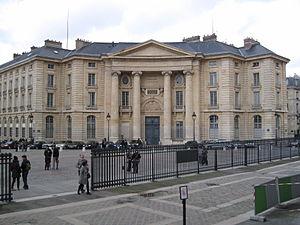
Les locaux de l' Université Paris I Panthéon - Sorbonne et de Paris II Panthéon-Assas sont répartis principalement en plusieurs centres. Cette photographie représente l' entrée principale du Centre Panthéon qui est dédié aux sciences juridiques. Au dessus de la porte, on peut distinguer une plaque sur laquelle est inscrit ""Université de Paris Faculté de Droit"". Cette inscription date de l'époque où l' Université de Paris n'avait pas été encore divisée en plusieurs Universités. Les locaux du Centre Panthéon accueillaient la Faculté de Droit de L' Université de Paris. Place du Panthéon, Paris, France."